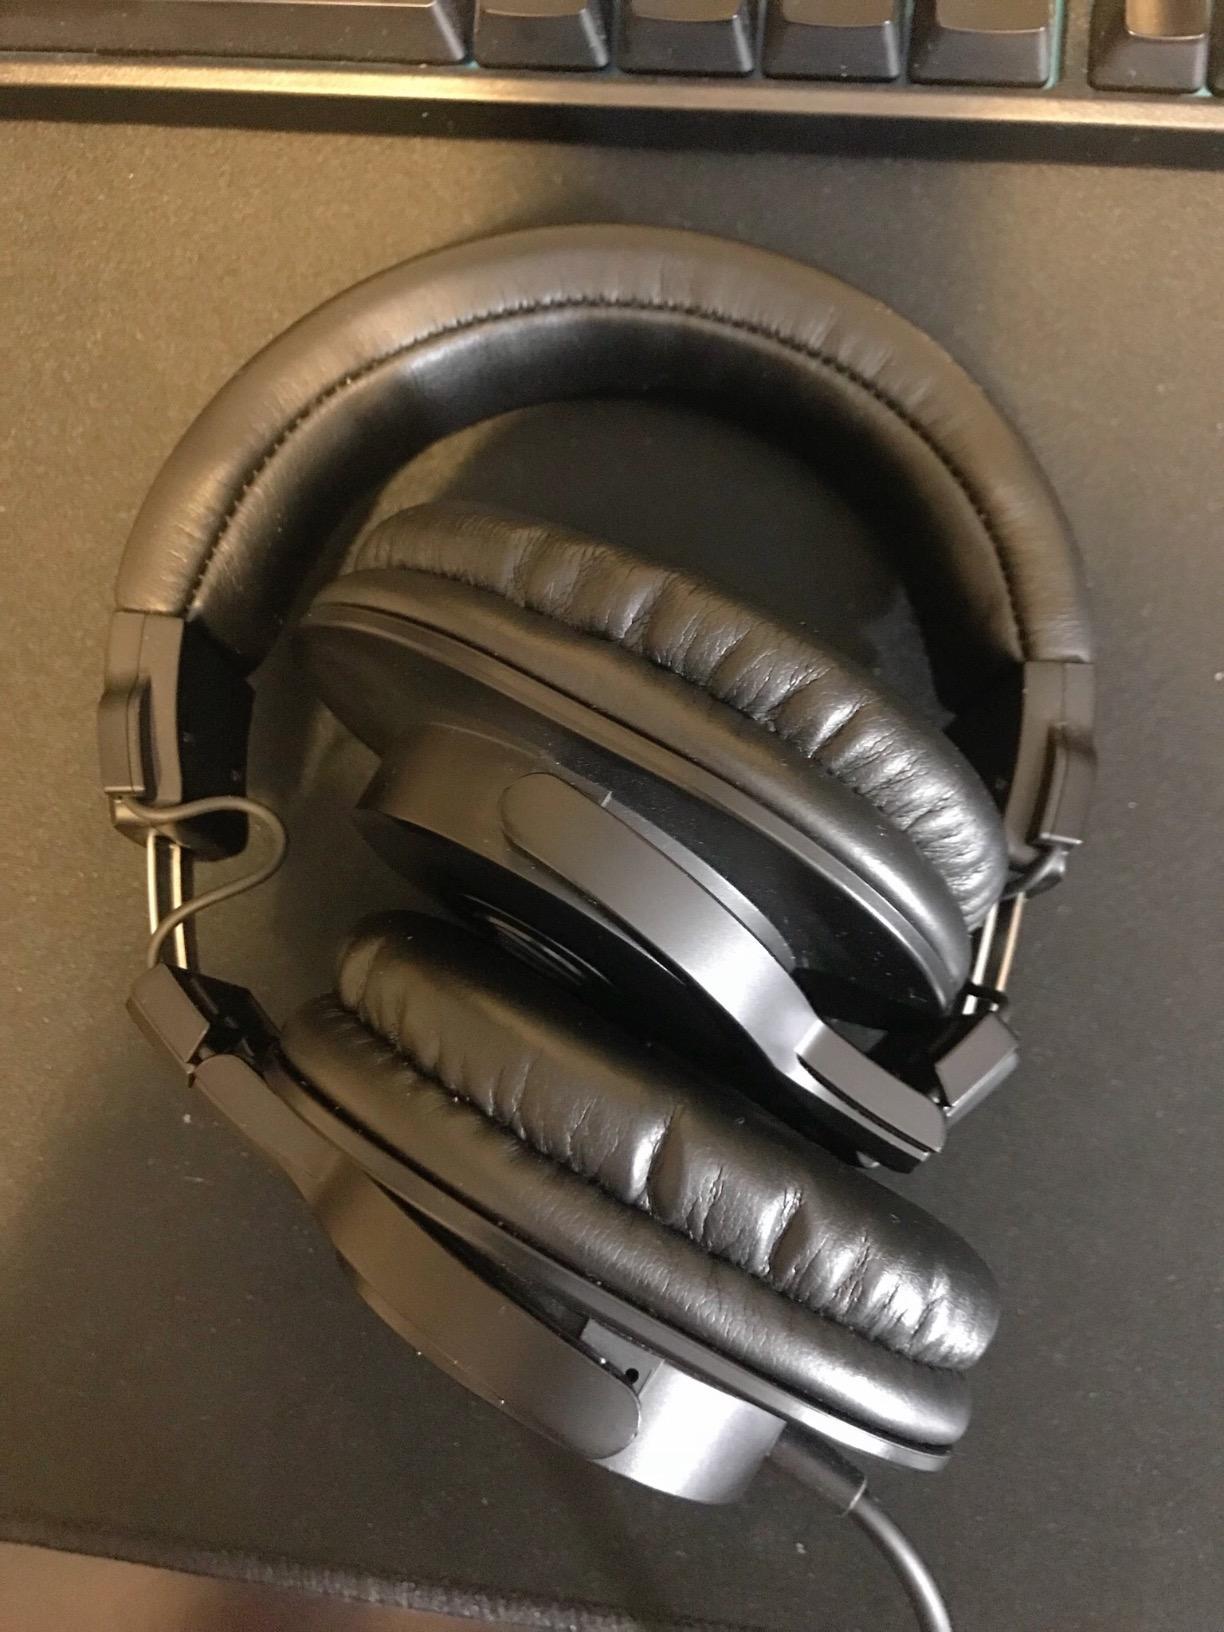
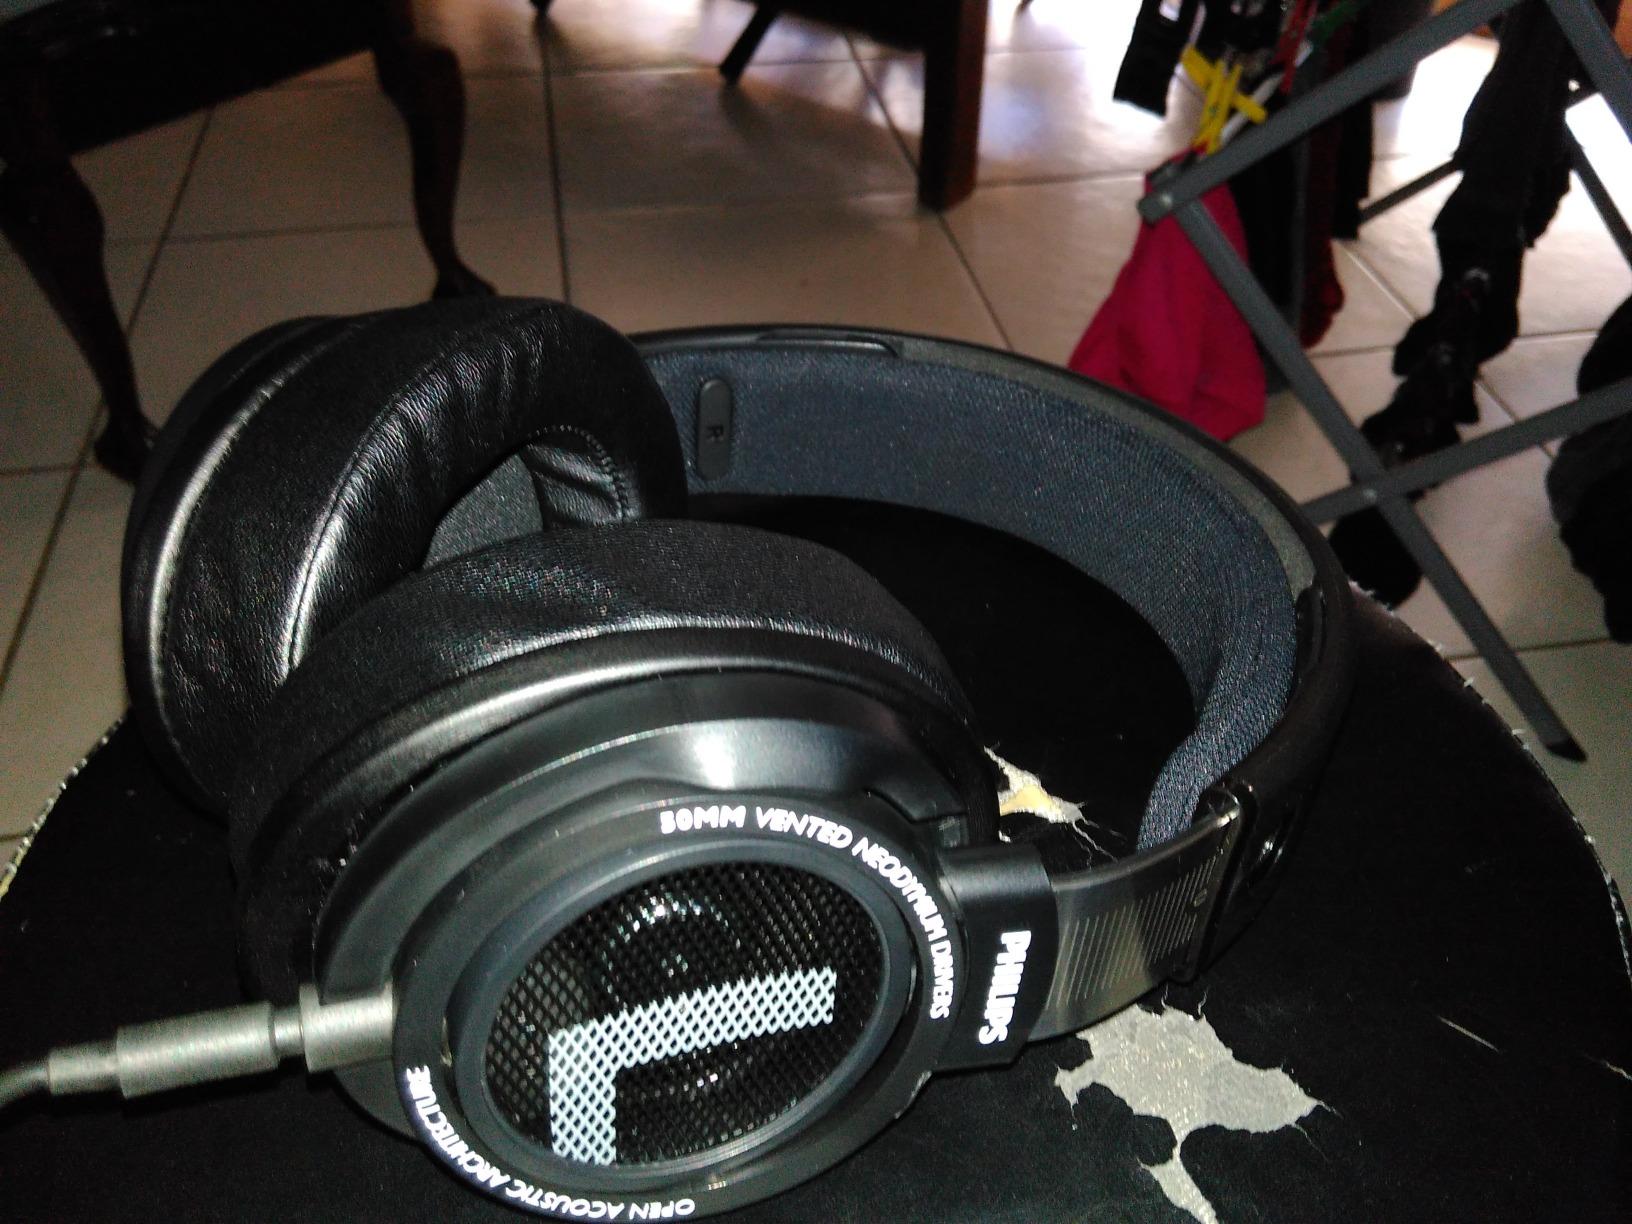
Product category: headphones
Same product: no